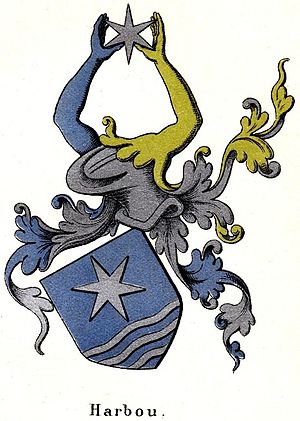
Danske adelsslægter / Liste over danske adelsslægter / H
Danske adelsslægter. Den danske adel, der groft inddeles i uradel og brevadel, og i højadel og lavadel, består i dag af 189 slægter, der enten er ubetitlede, friherrelige, lensfriherrelige, grevelige eller lensgrevelige. Endvidere blev en gren af den franske hertugslægt Decazes i 1818 udnævnt til hertuger af Glücksbierg. Som uradel regnes den adel, der kendes før reformationen, mens brevadelen er den adel, der derefter har fået sit adelskab gennem et patent. Som højadel regnes den gamle rigsrådsadel og den betitlede adel efter enevældens indførelse 1660.